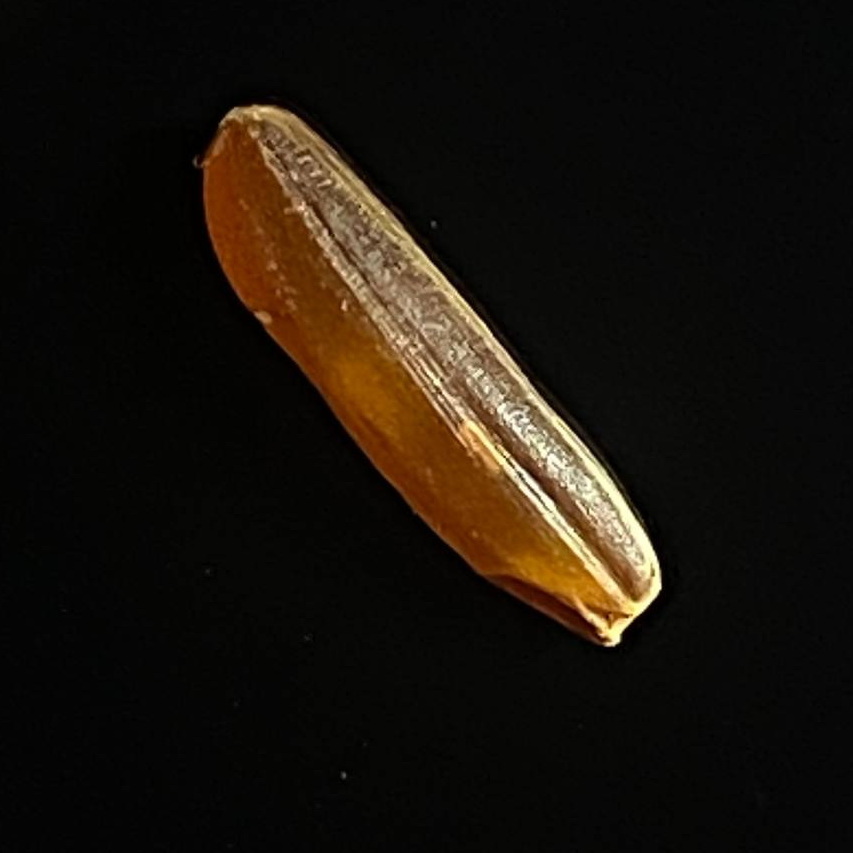
Rice variety: Red_Cargo